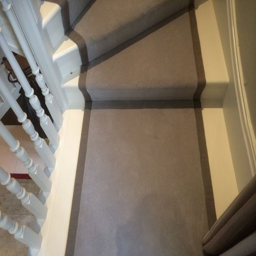
client : private residence in brief : to supply & install carpet as a runner with black border to stairs